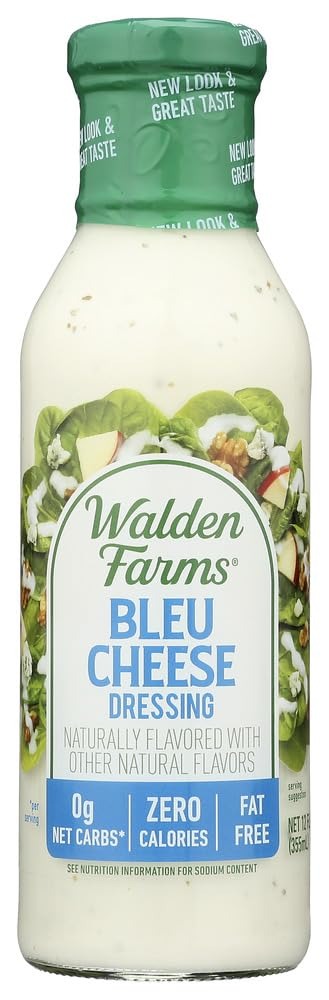
Item Name: Walden Farms, Dressing, Bleu Cheese, 12 fl oz (355 ml)(pack of 3)
Value: 36.0
Unit: Fl Oz

Price: 17.85